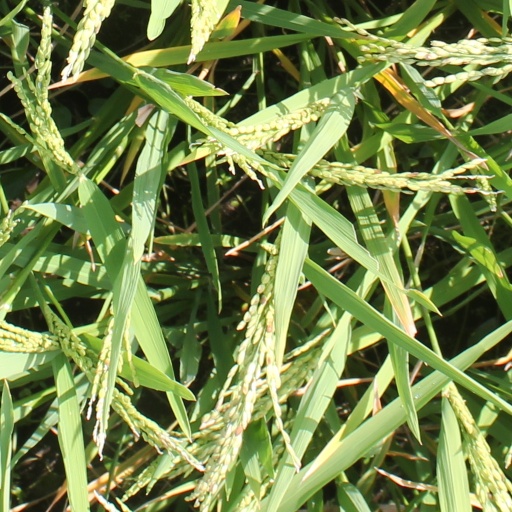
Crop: rice